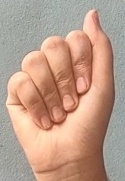
ASL sign: A